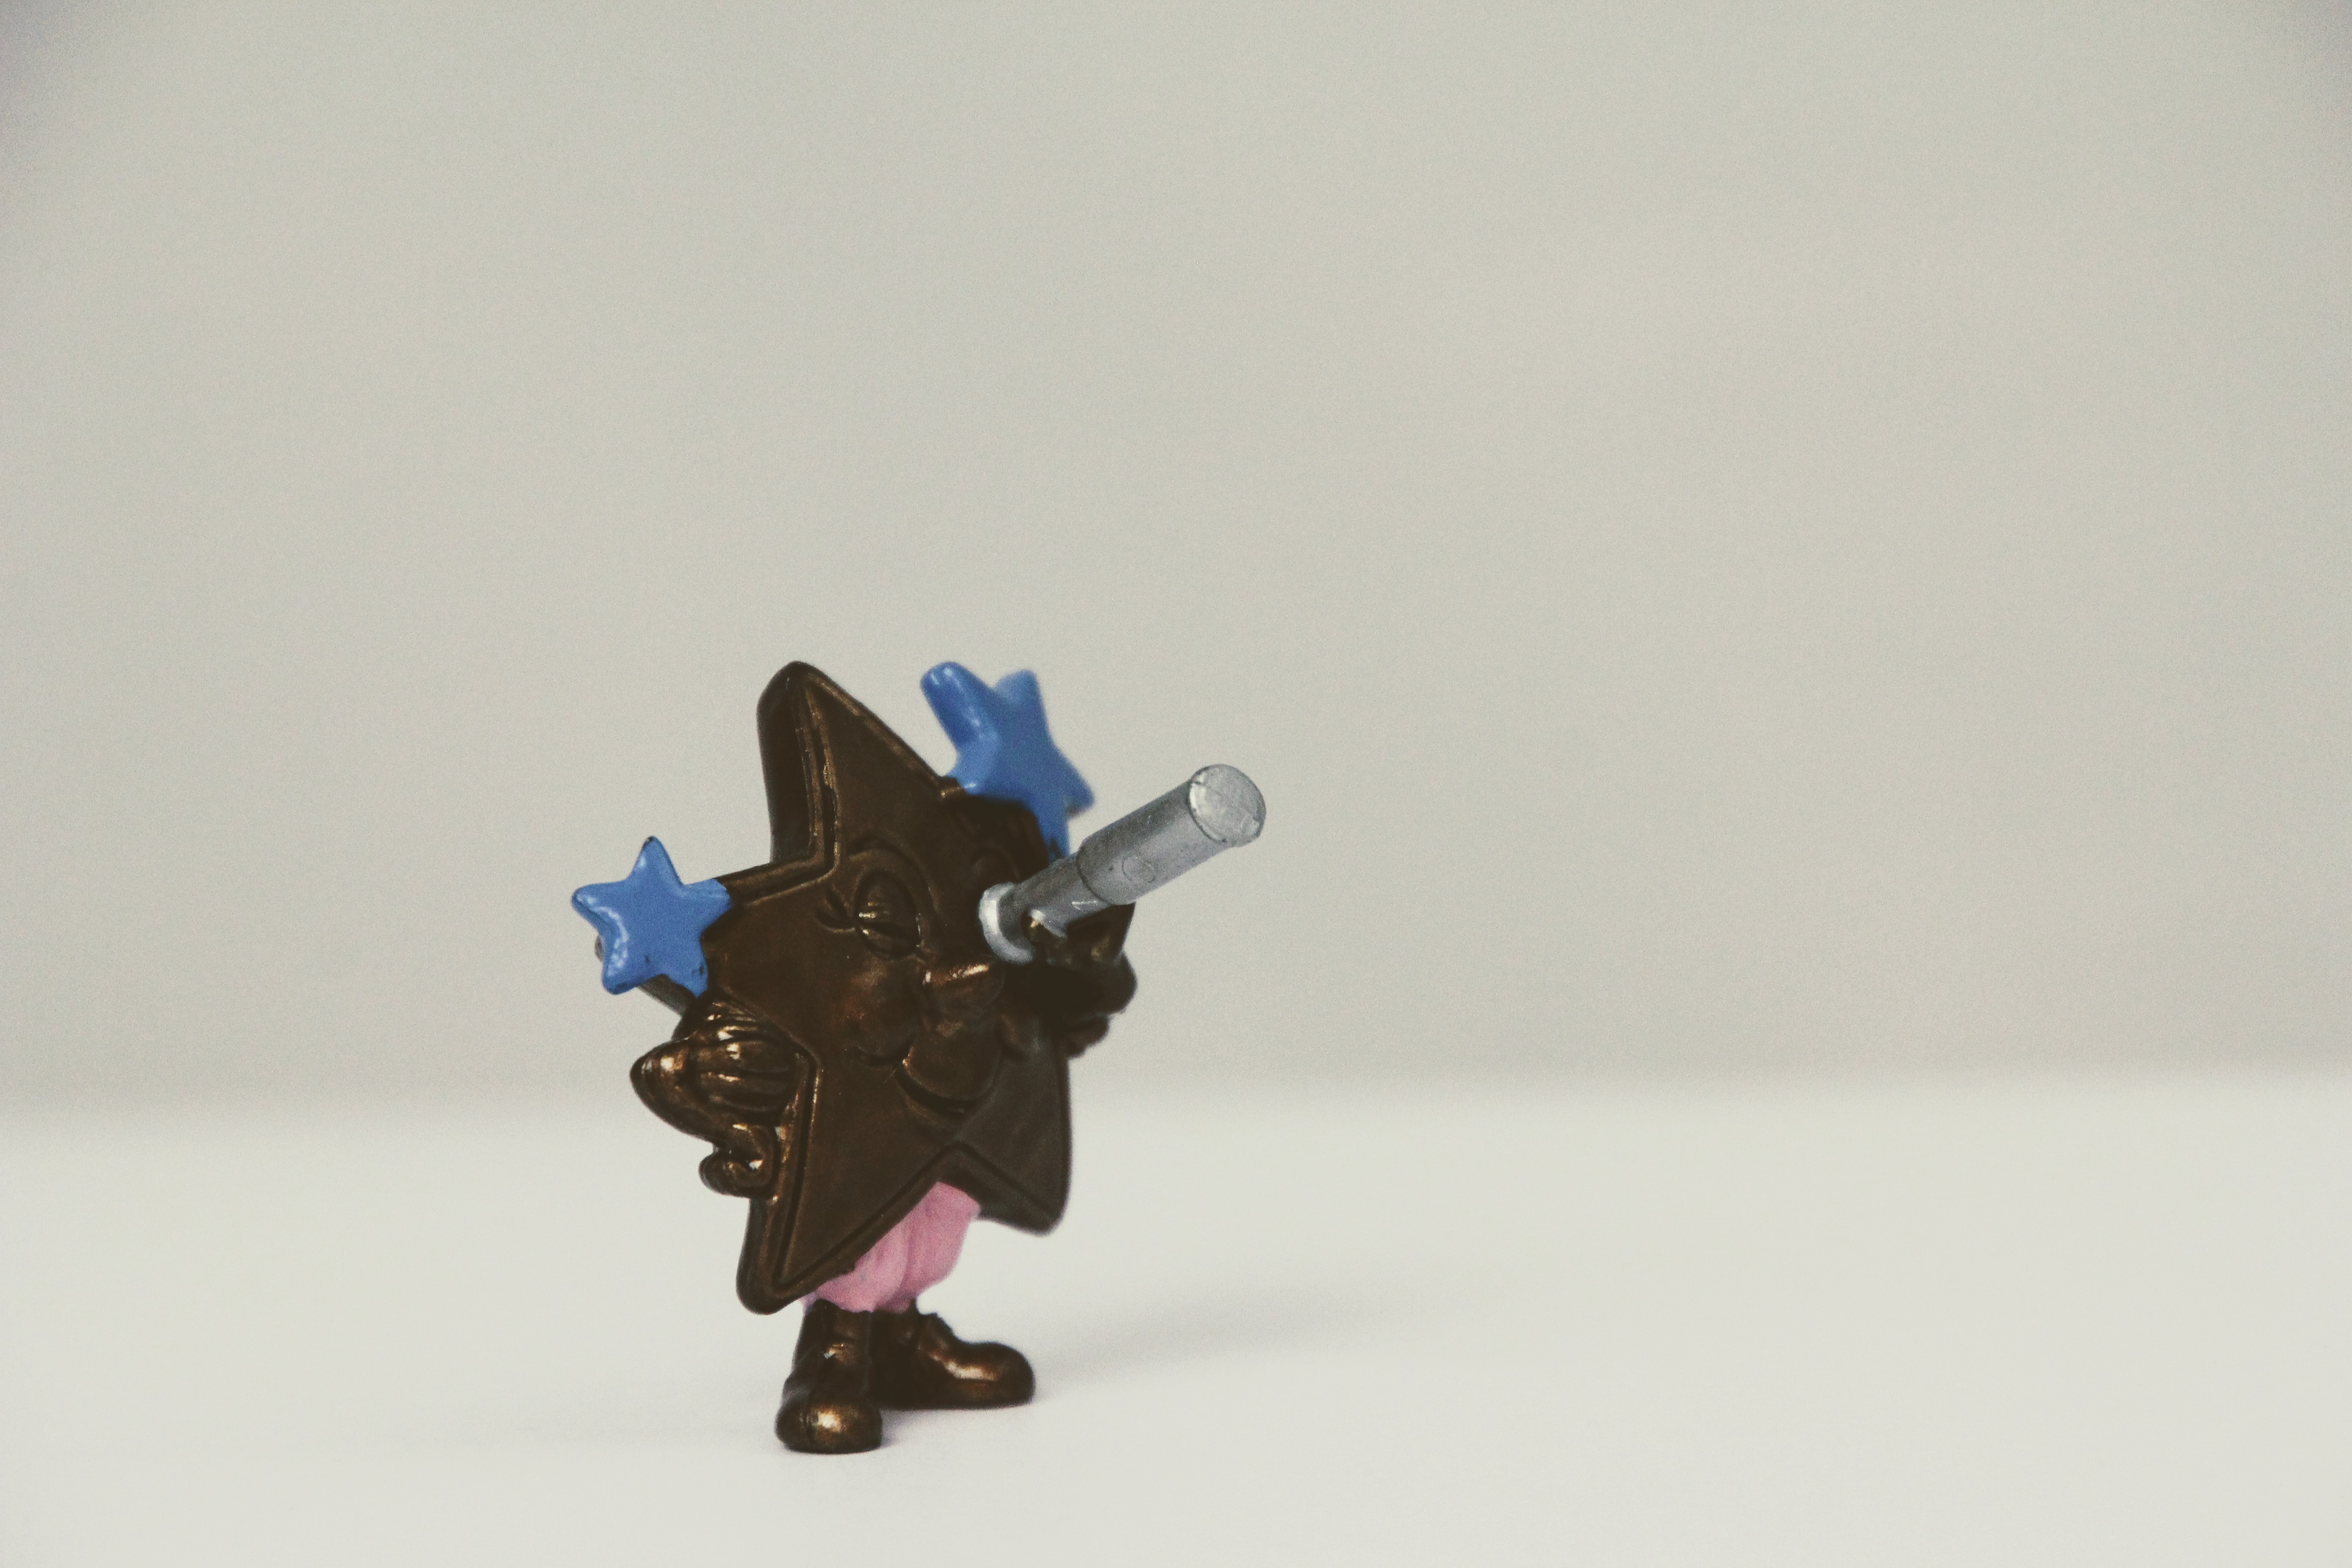
hand, star, isolated, toy, miniature, figure, figurine